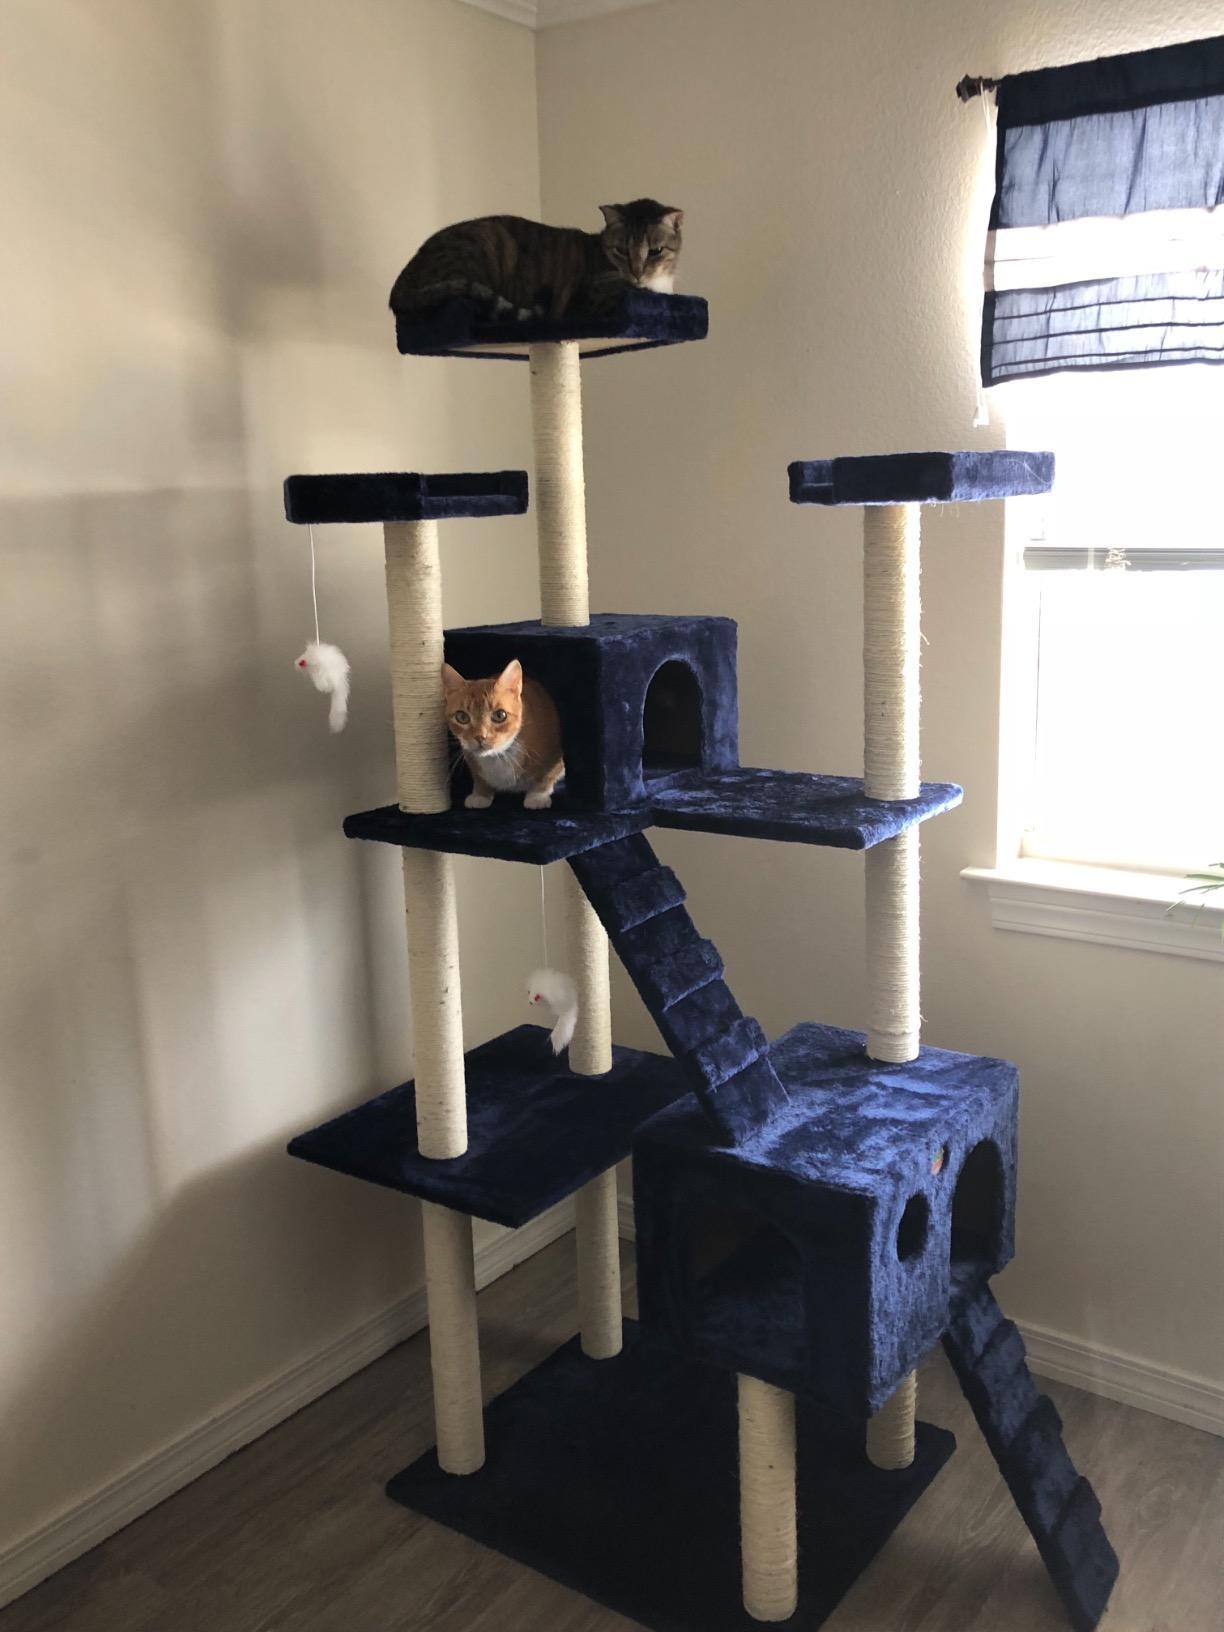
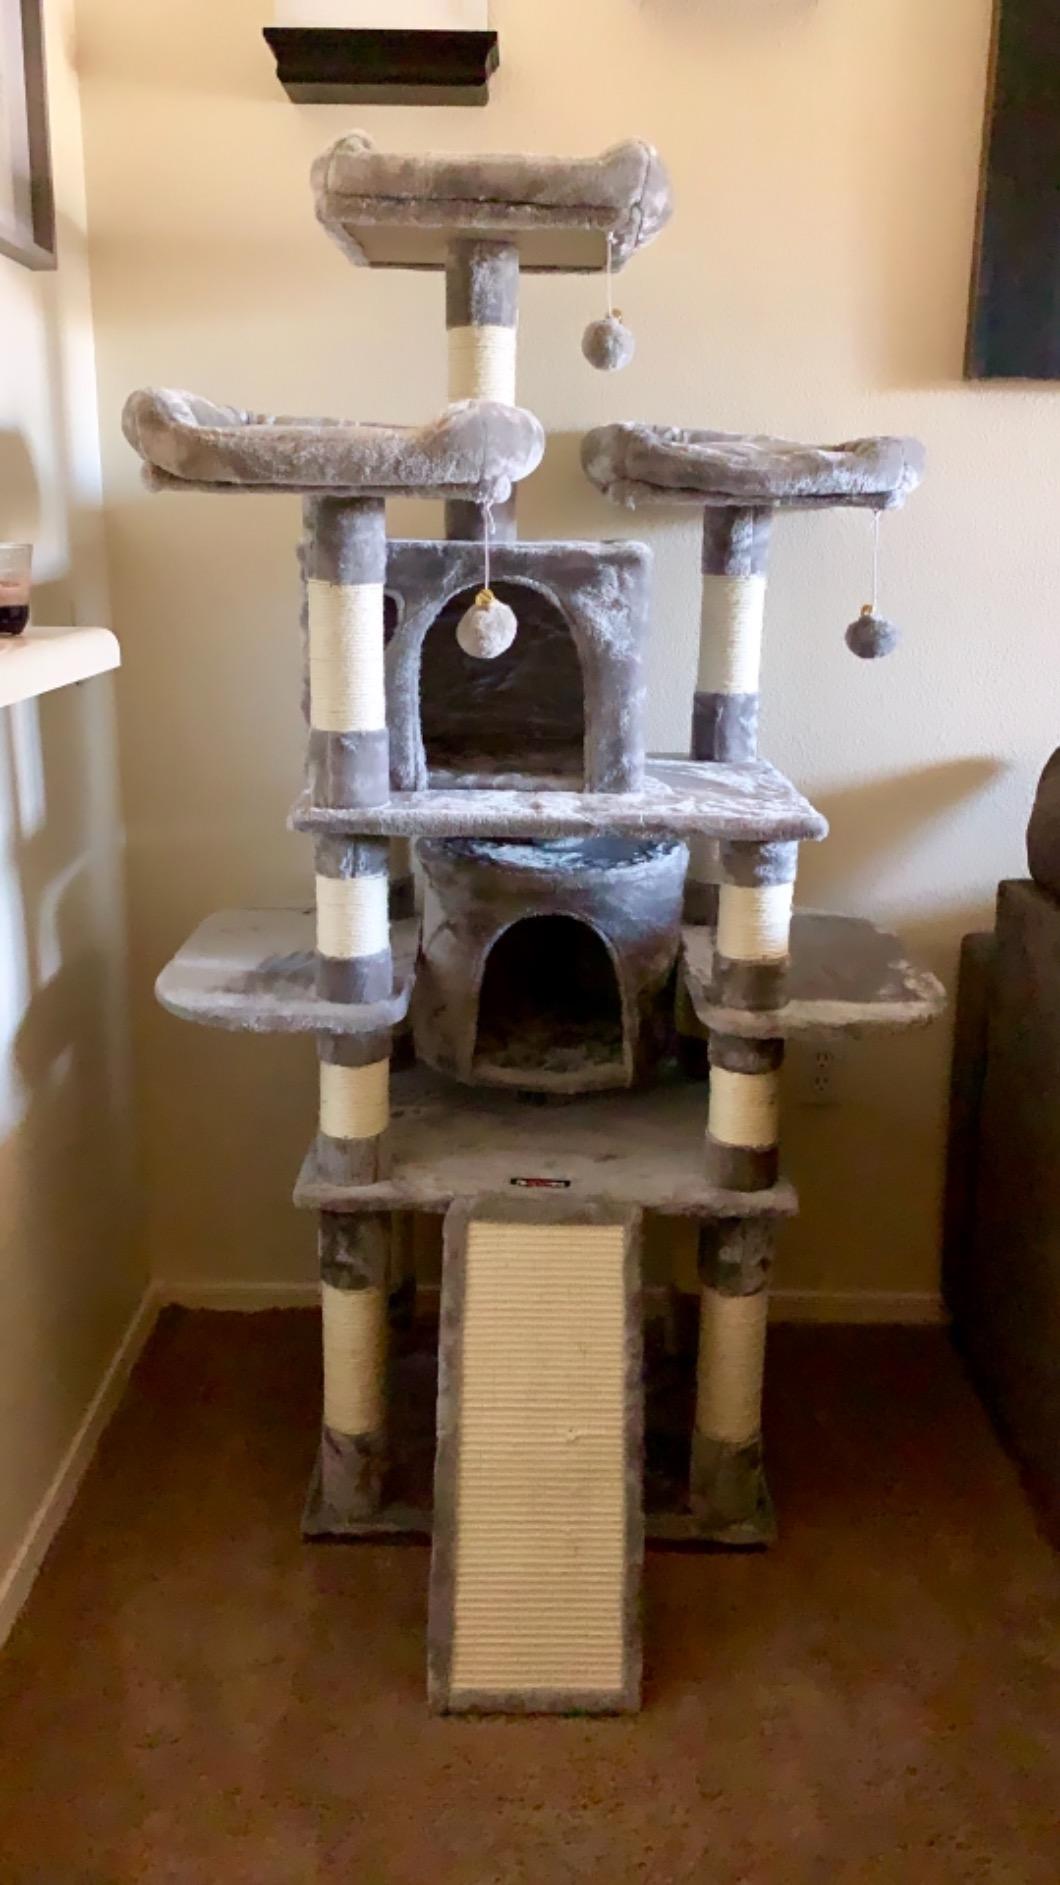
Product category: items_cat tree
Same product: no